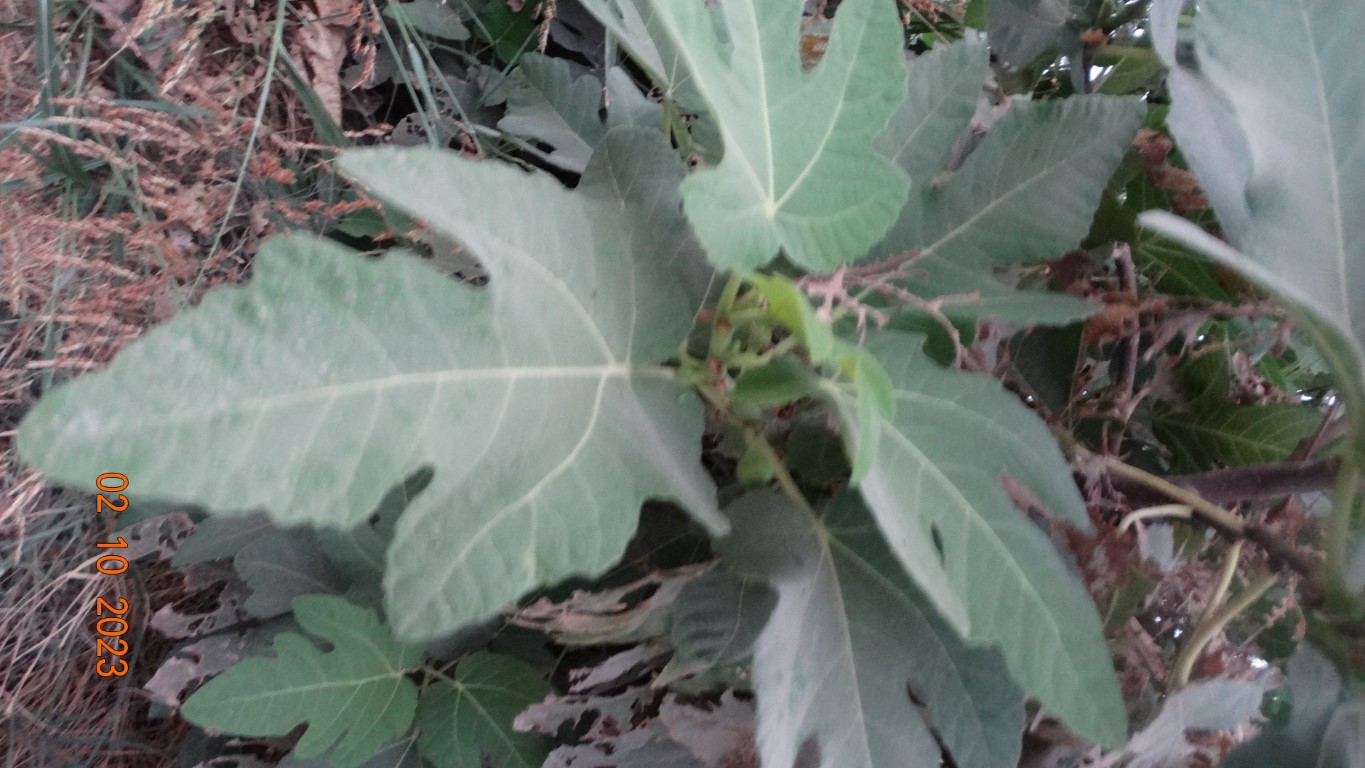
Label: healthy